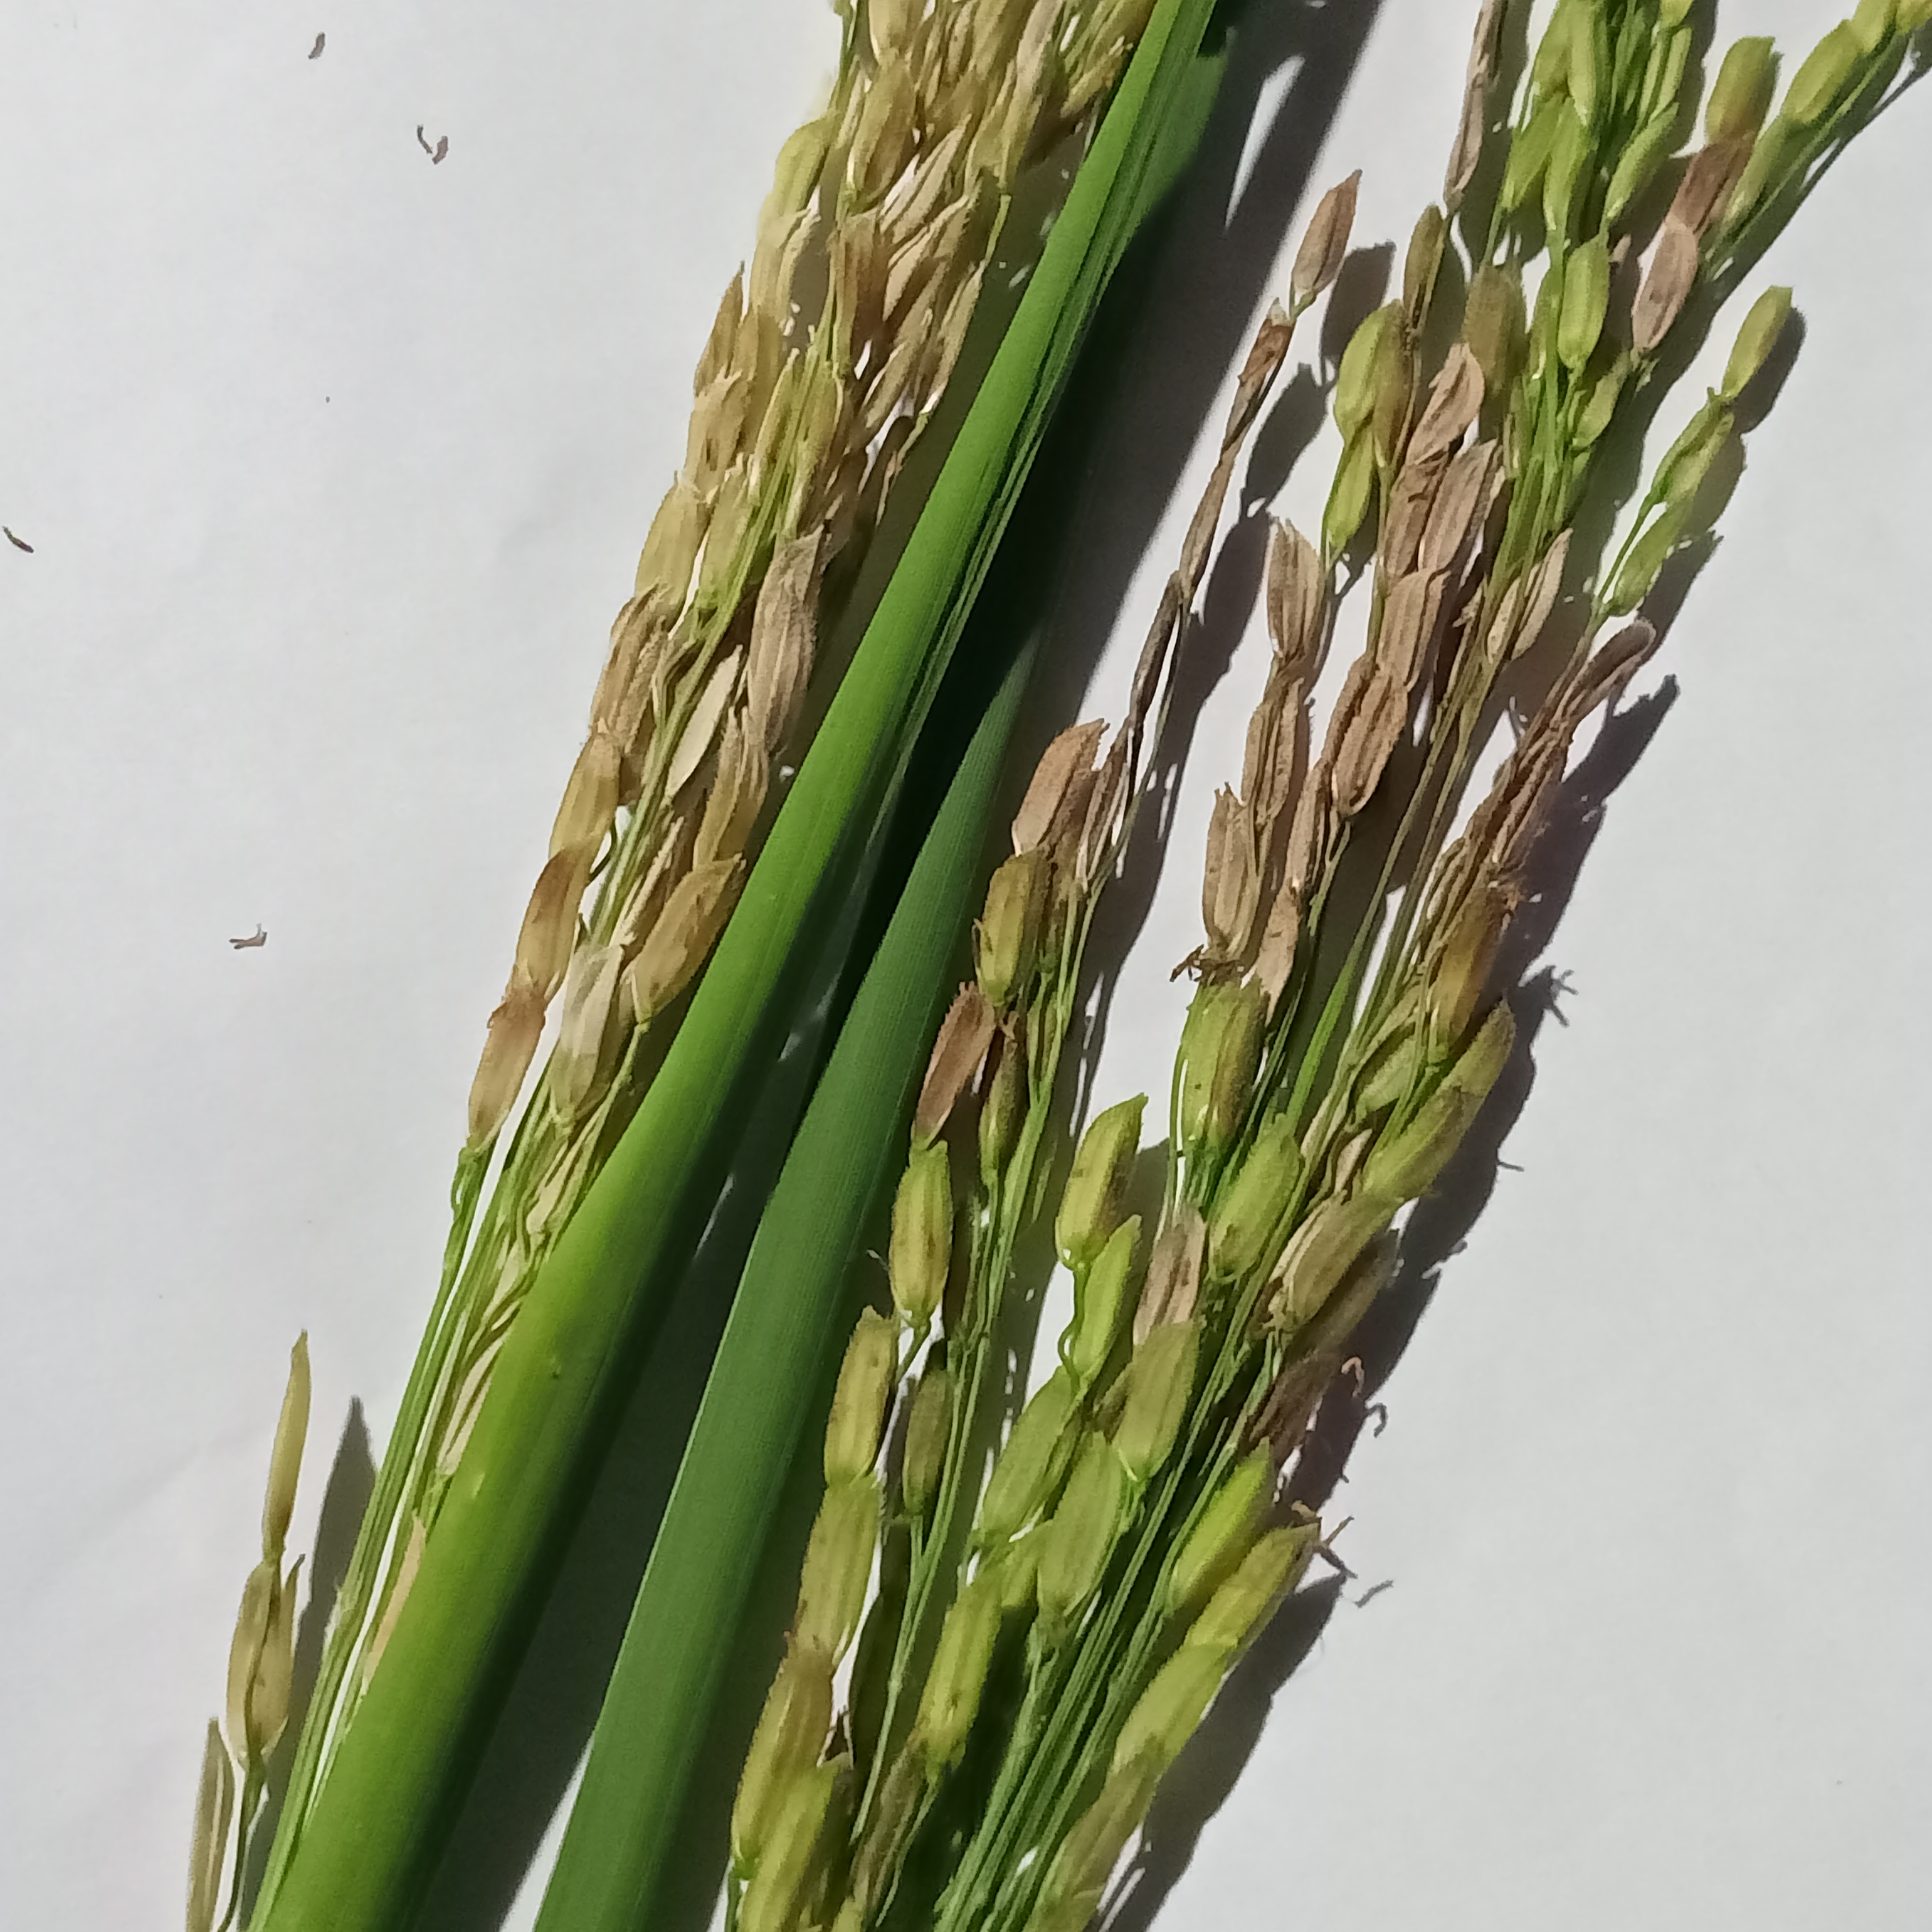
Nhãn: Bệnh Đạo ôn lá và cổ bông (Rice leaf and neck blast)